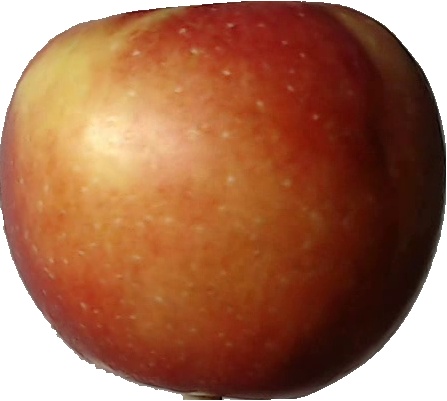
Label: apple_braeburn_1